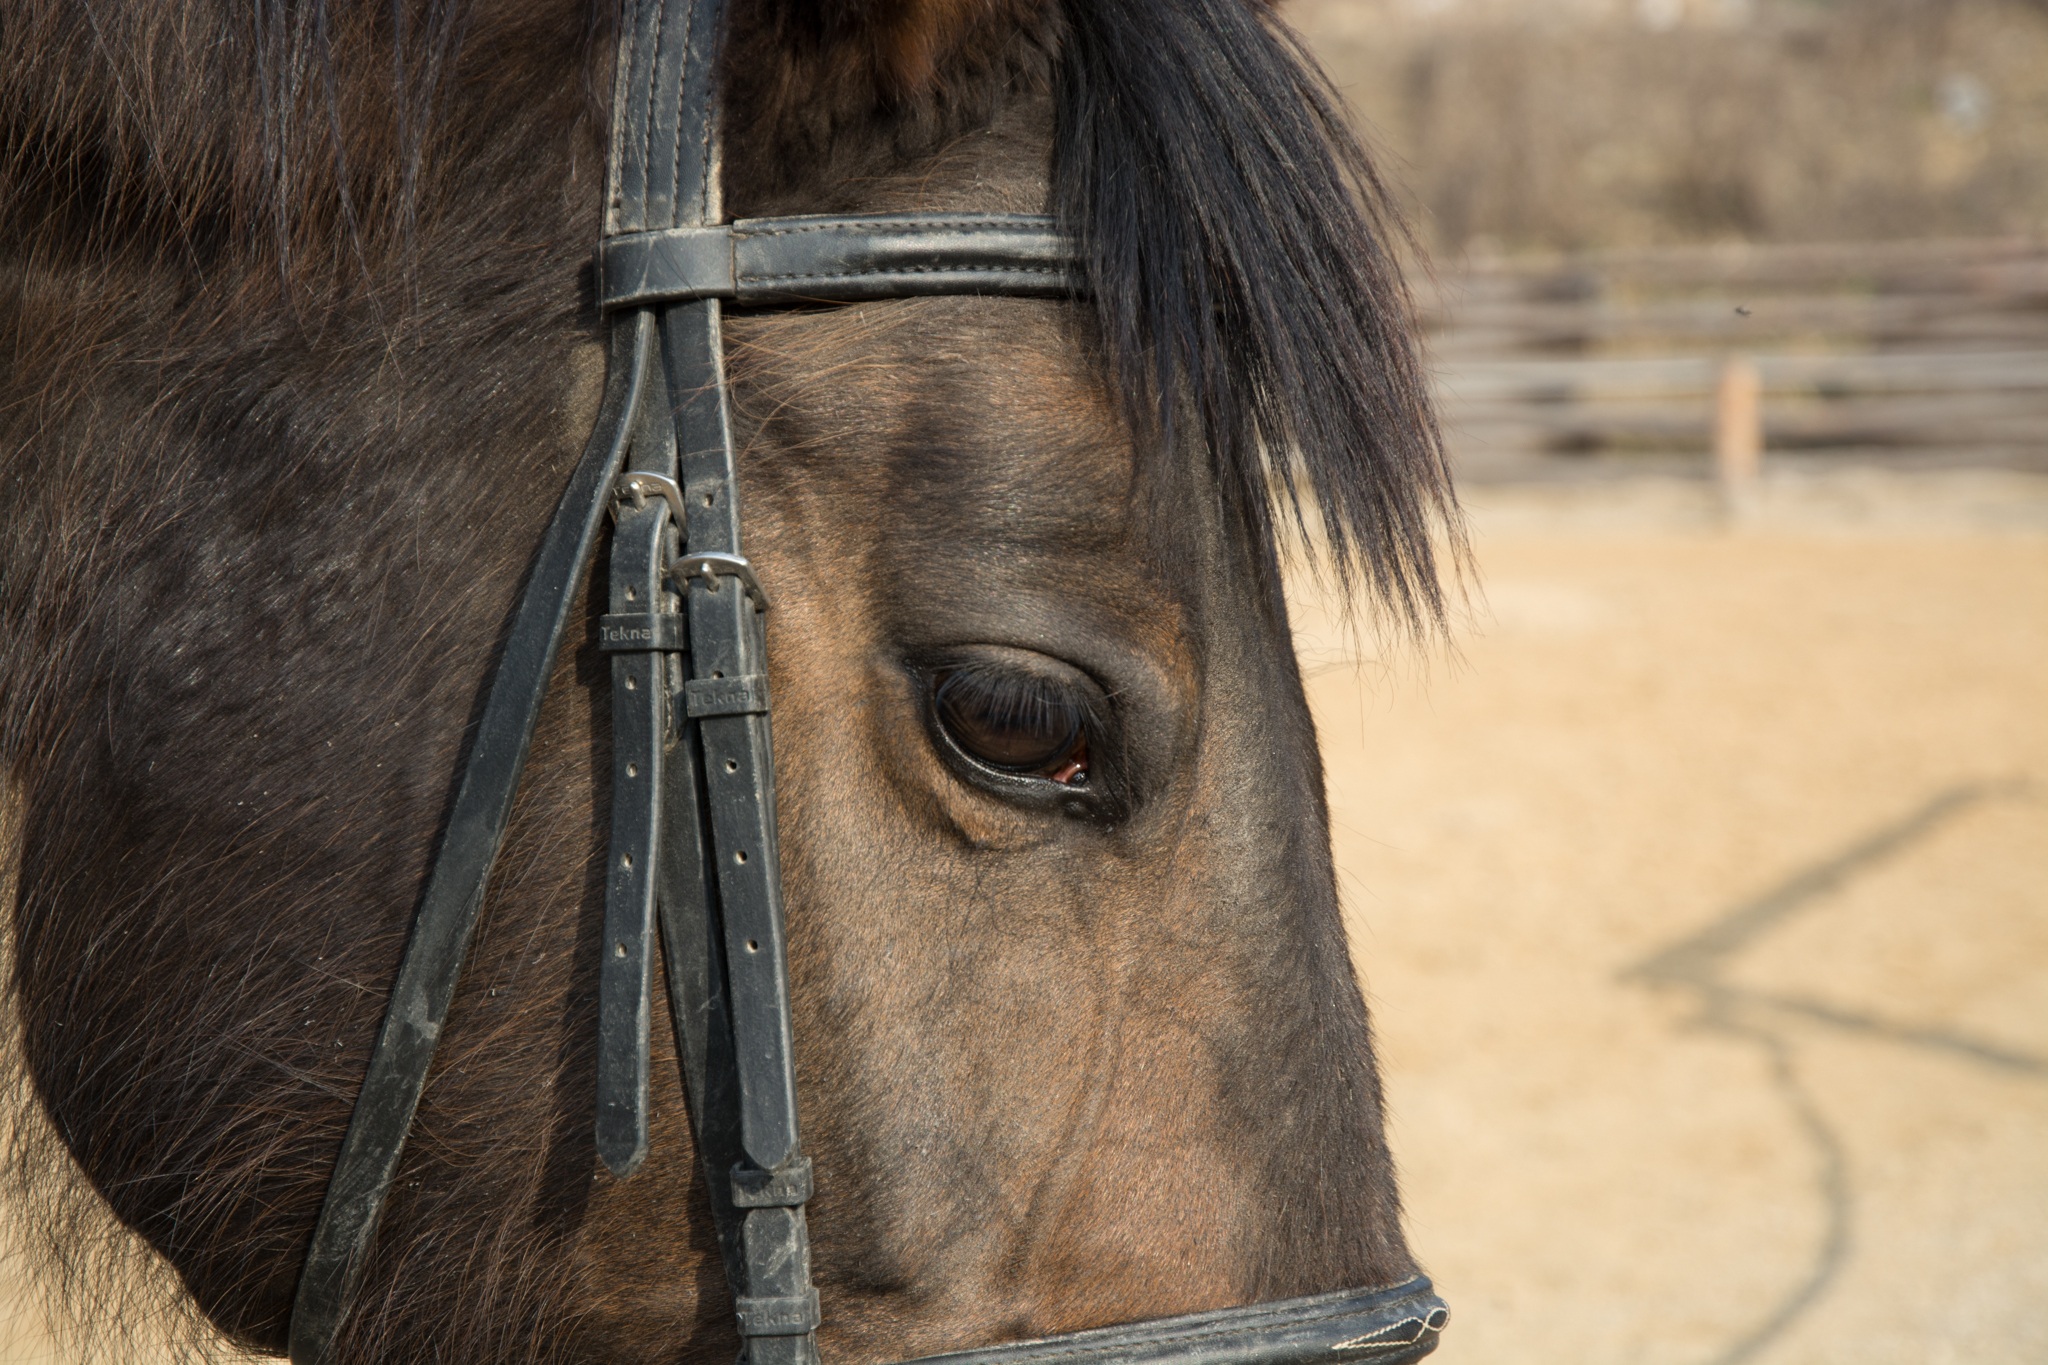
animal, horse, brown, rein, stallion, mane, black, bridle, face, eye, head, halter, horse like mammal, mustang horse, horse tack, double eyelid